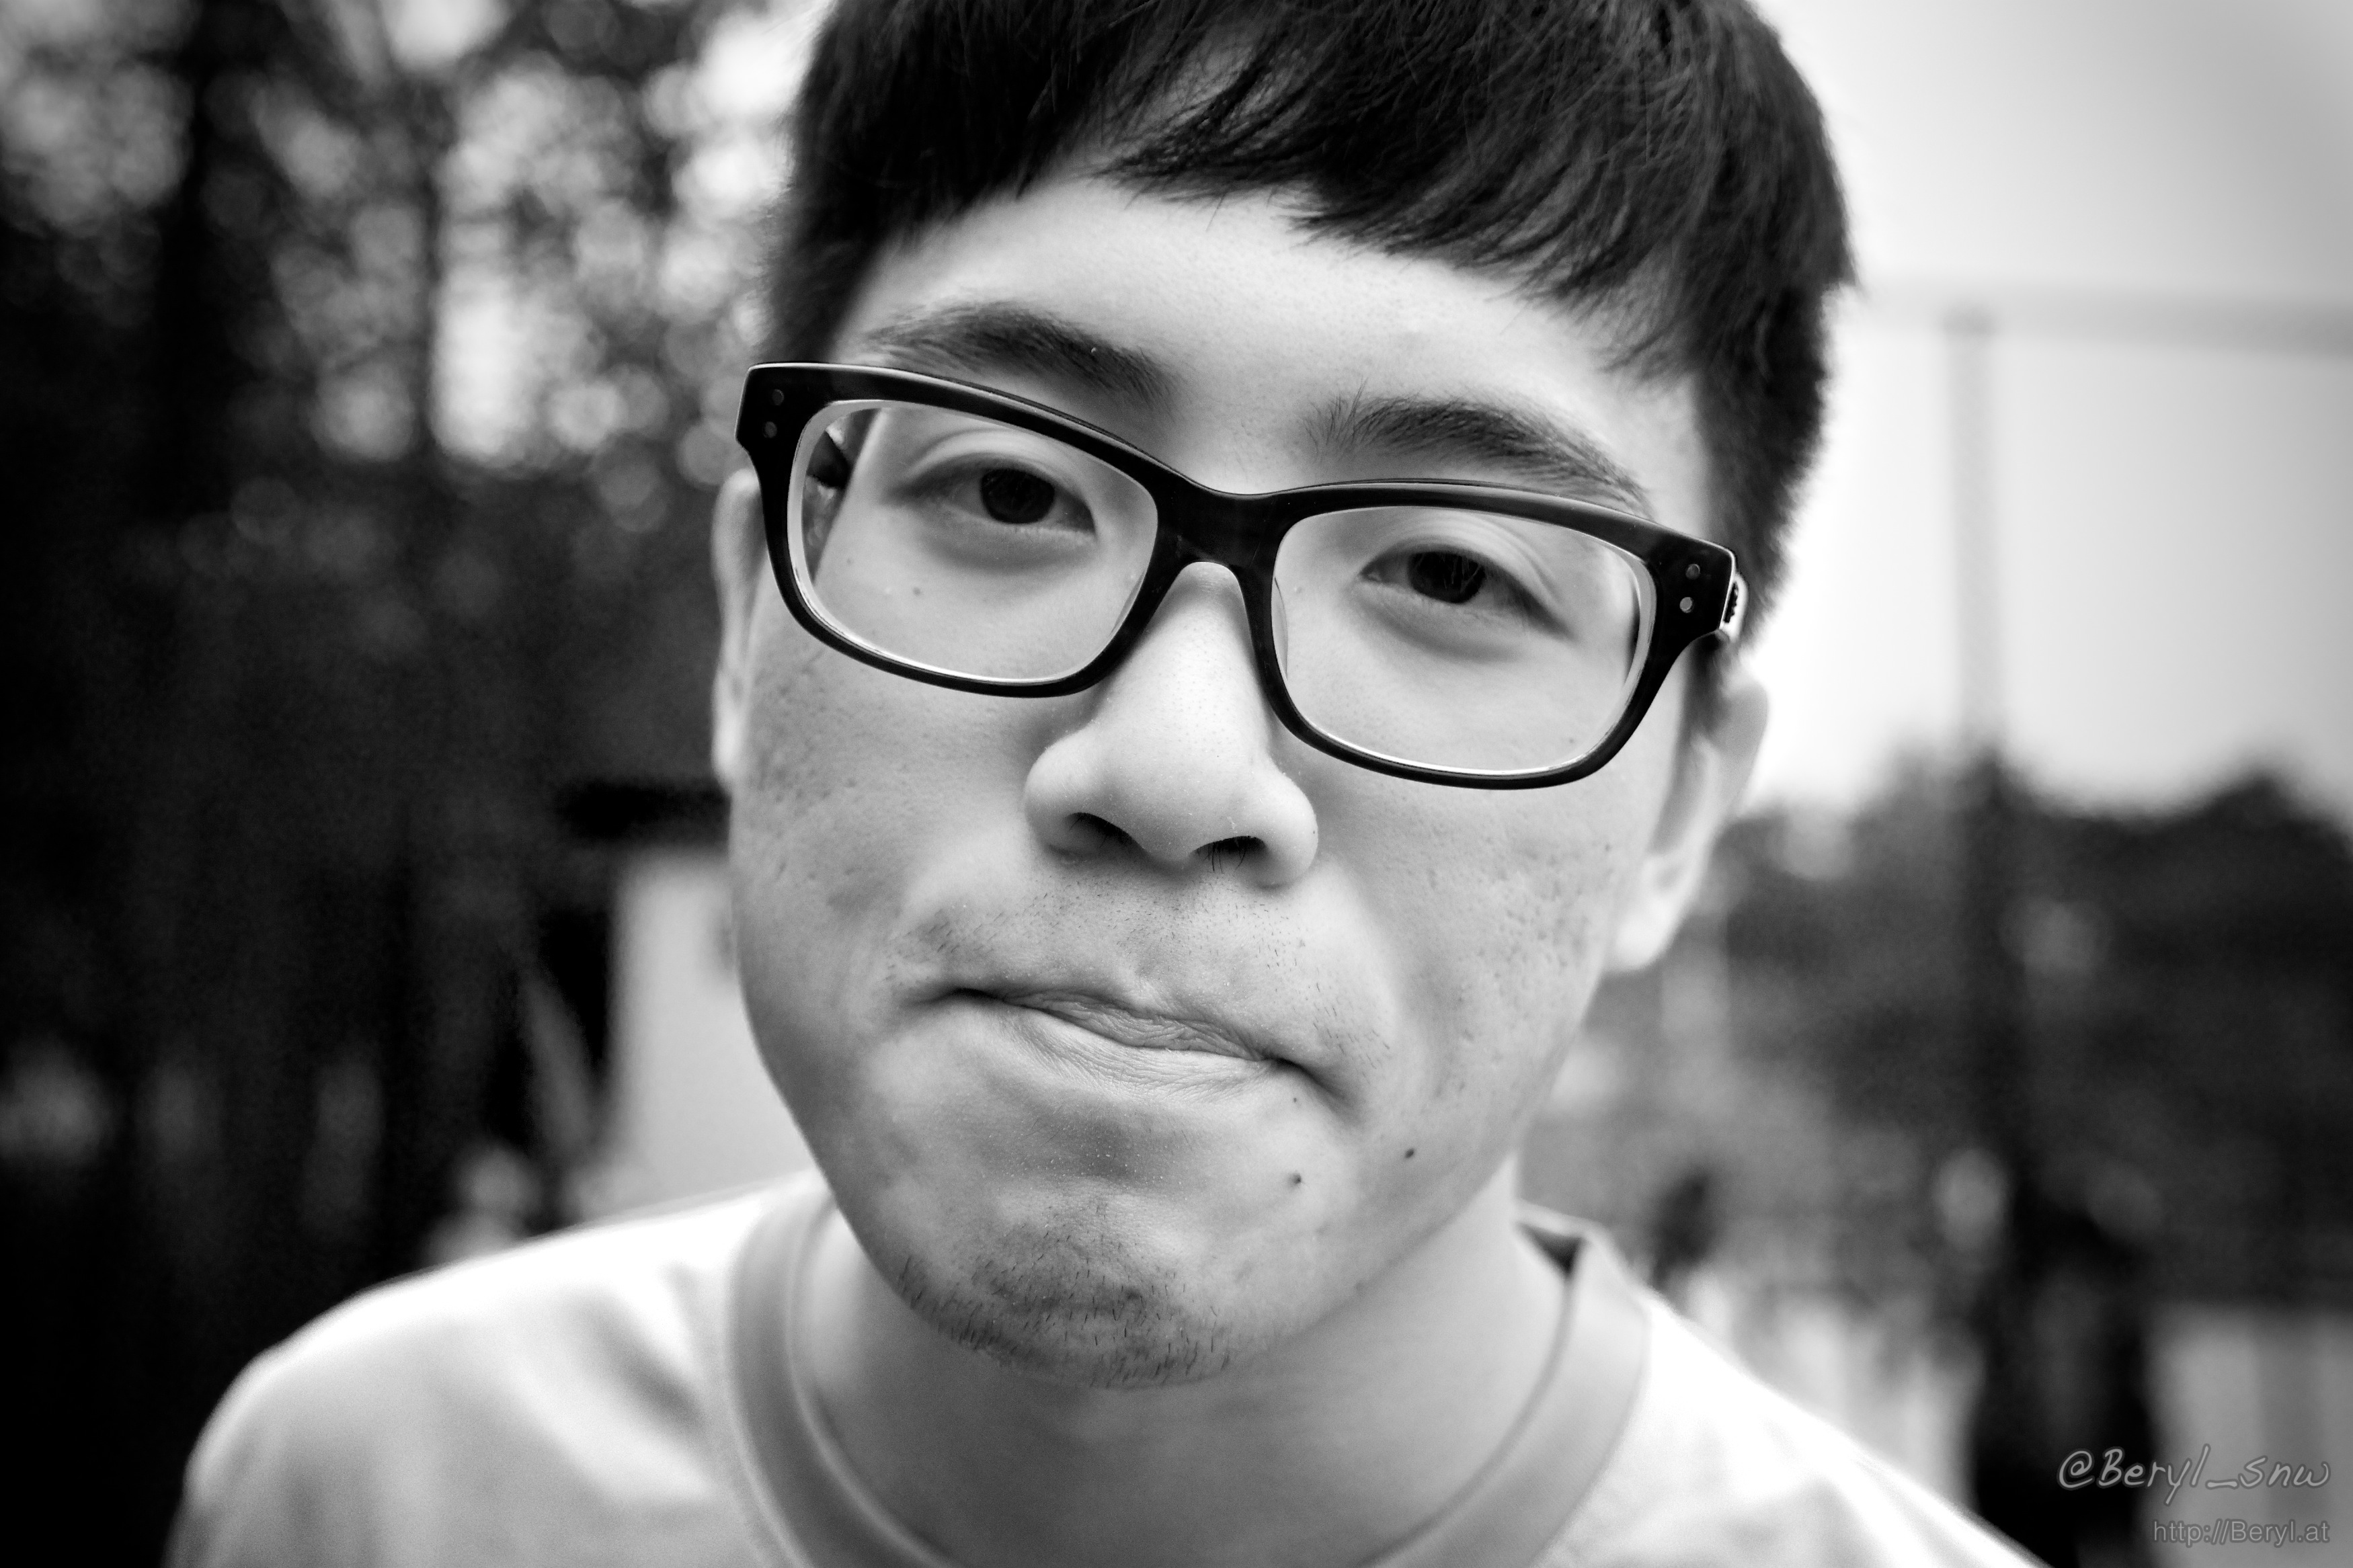
black and white, people, hair, white, photography, boy, dslr, portrait, chinese, student, nikon, black, monochrome, facial expression, smile, bw, blackandwhite, face, sunglasses, eye, glasses, head, eyewear, canton, headshot, nikkor, d7100, 1755, emotion, monochrome photography, portrait photography, facial hair, vision care